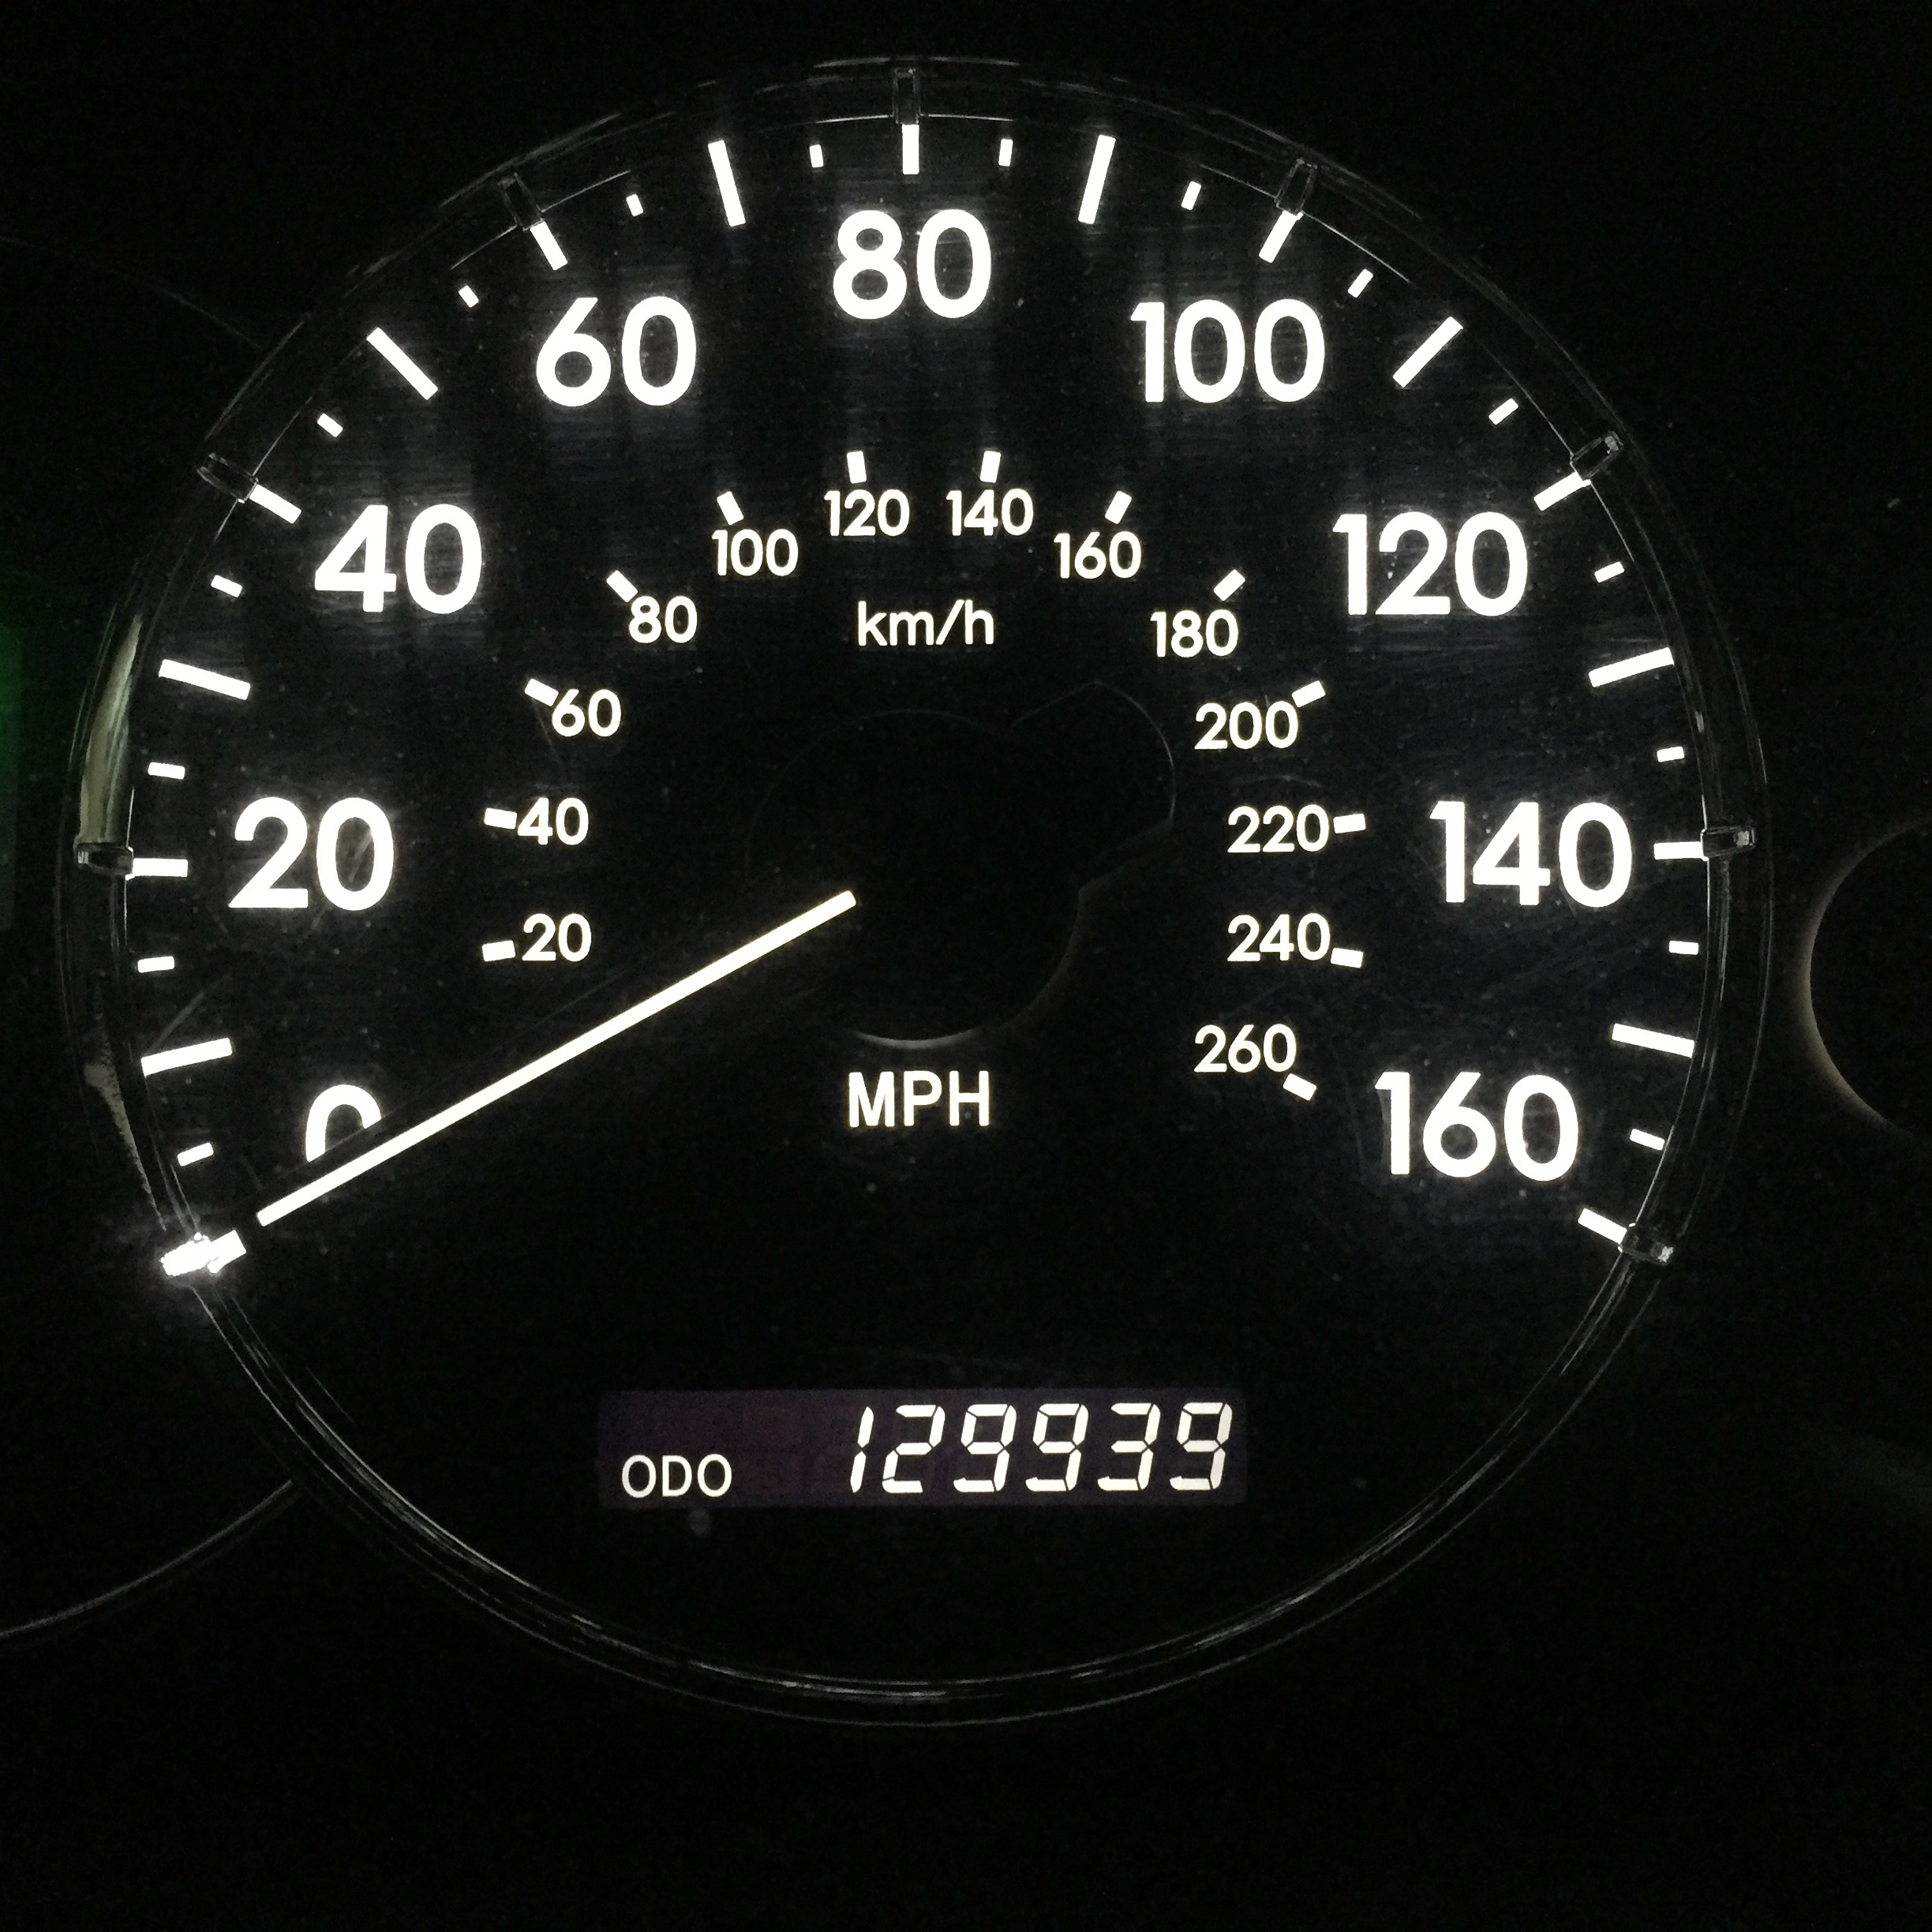
car, wheel, automobile, transportation, vehicle, auto, measure, gauge, steering wheel, speed, dashboard, speedometer, tachometer, odometer, dial, measurement, performance, rim, fast, speeding, mileage, auto part, acceleration, accelerate, automobile make, automotive exterior, compact car